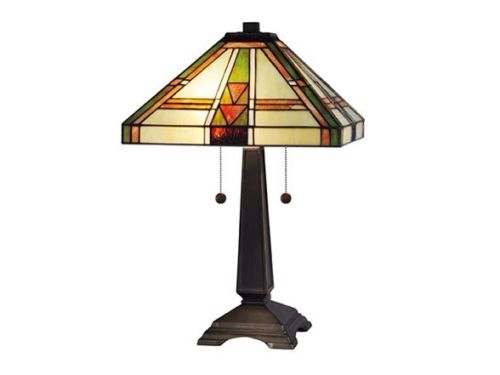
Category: lamp